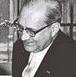
Age: 58